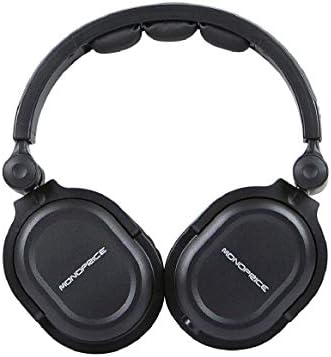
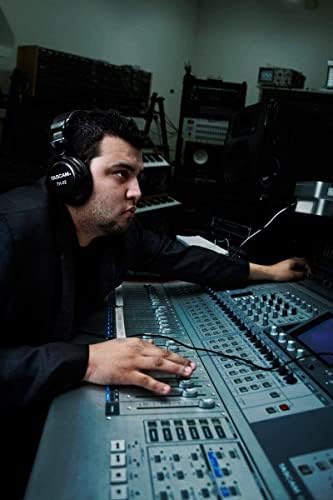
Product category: headphones
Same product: no